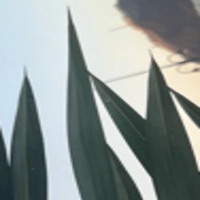
Label: Healthy sample